USS Siboney (ID-2999)

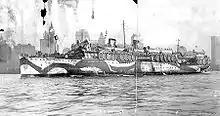
"Siboney" arrives in New York Harbor in late 1918 or 1919 with returning soldiers crowding the rails.

"Siboney" then began her peacetime mission of returning American veterans from Europe to the United States. After embarking 513 wounded men at Saint-Nazaire, she moved to Brest on the 15th and took on 600 more passengers. She sailed the same day under escort and reached New York on 24 November. During the next ten months, "Siboney" made ten more round trips between the United States and France, returning over 3,000 troops per trip when fully loaded. On one such return trip in August 1919, "Siboney" carried Admiral Henry T. Mayo and Congressman Thomas S. Butler home from France.